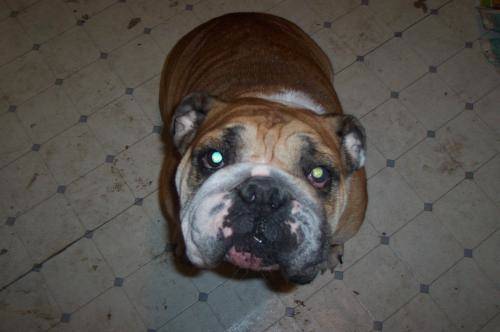
Label: dog